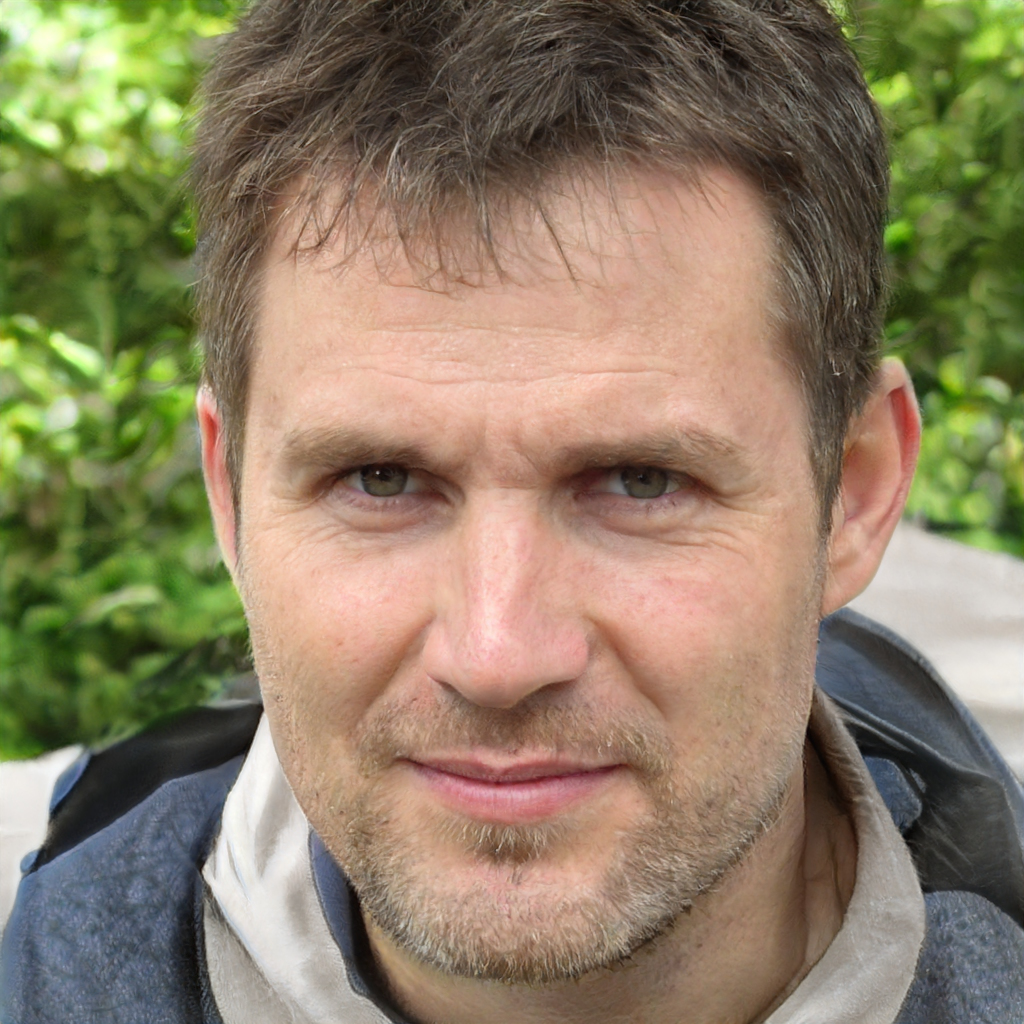
Gender: Male